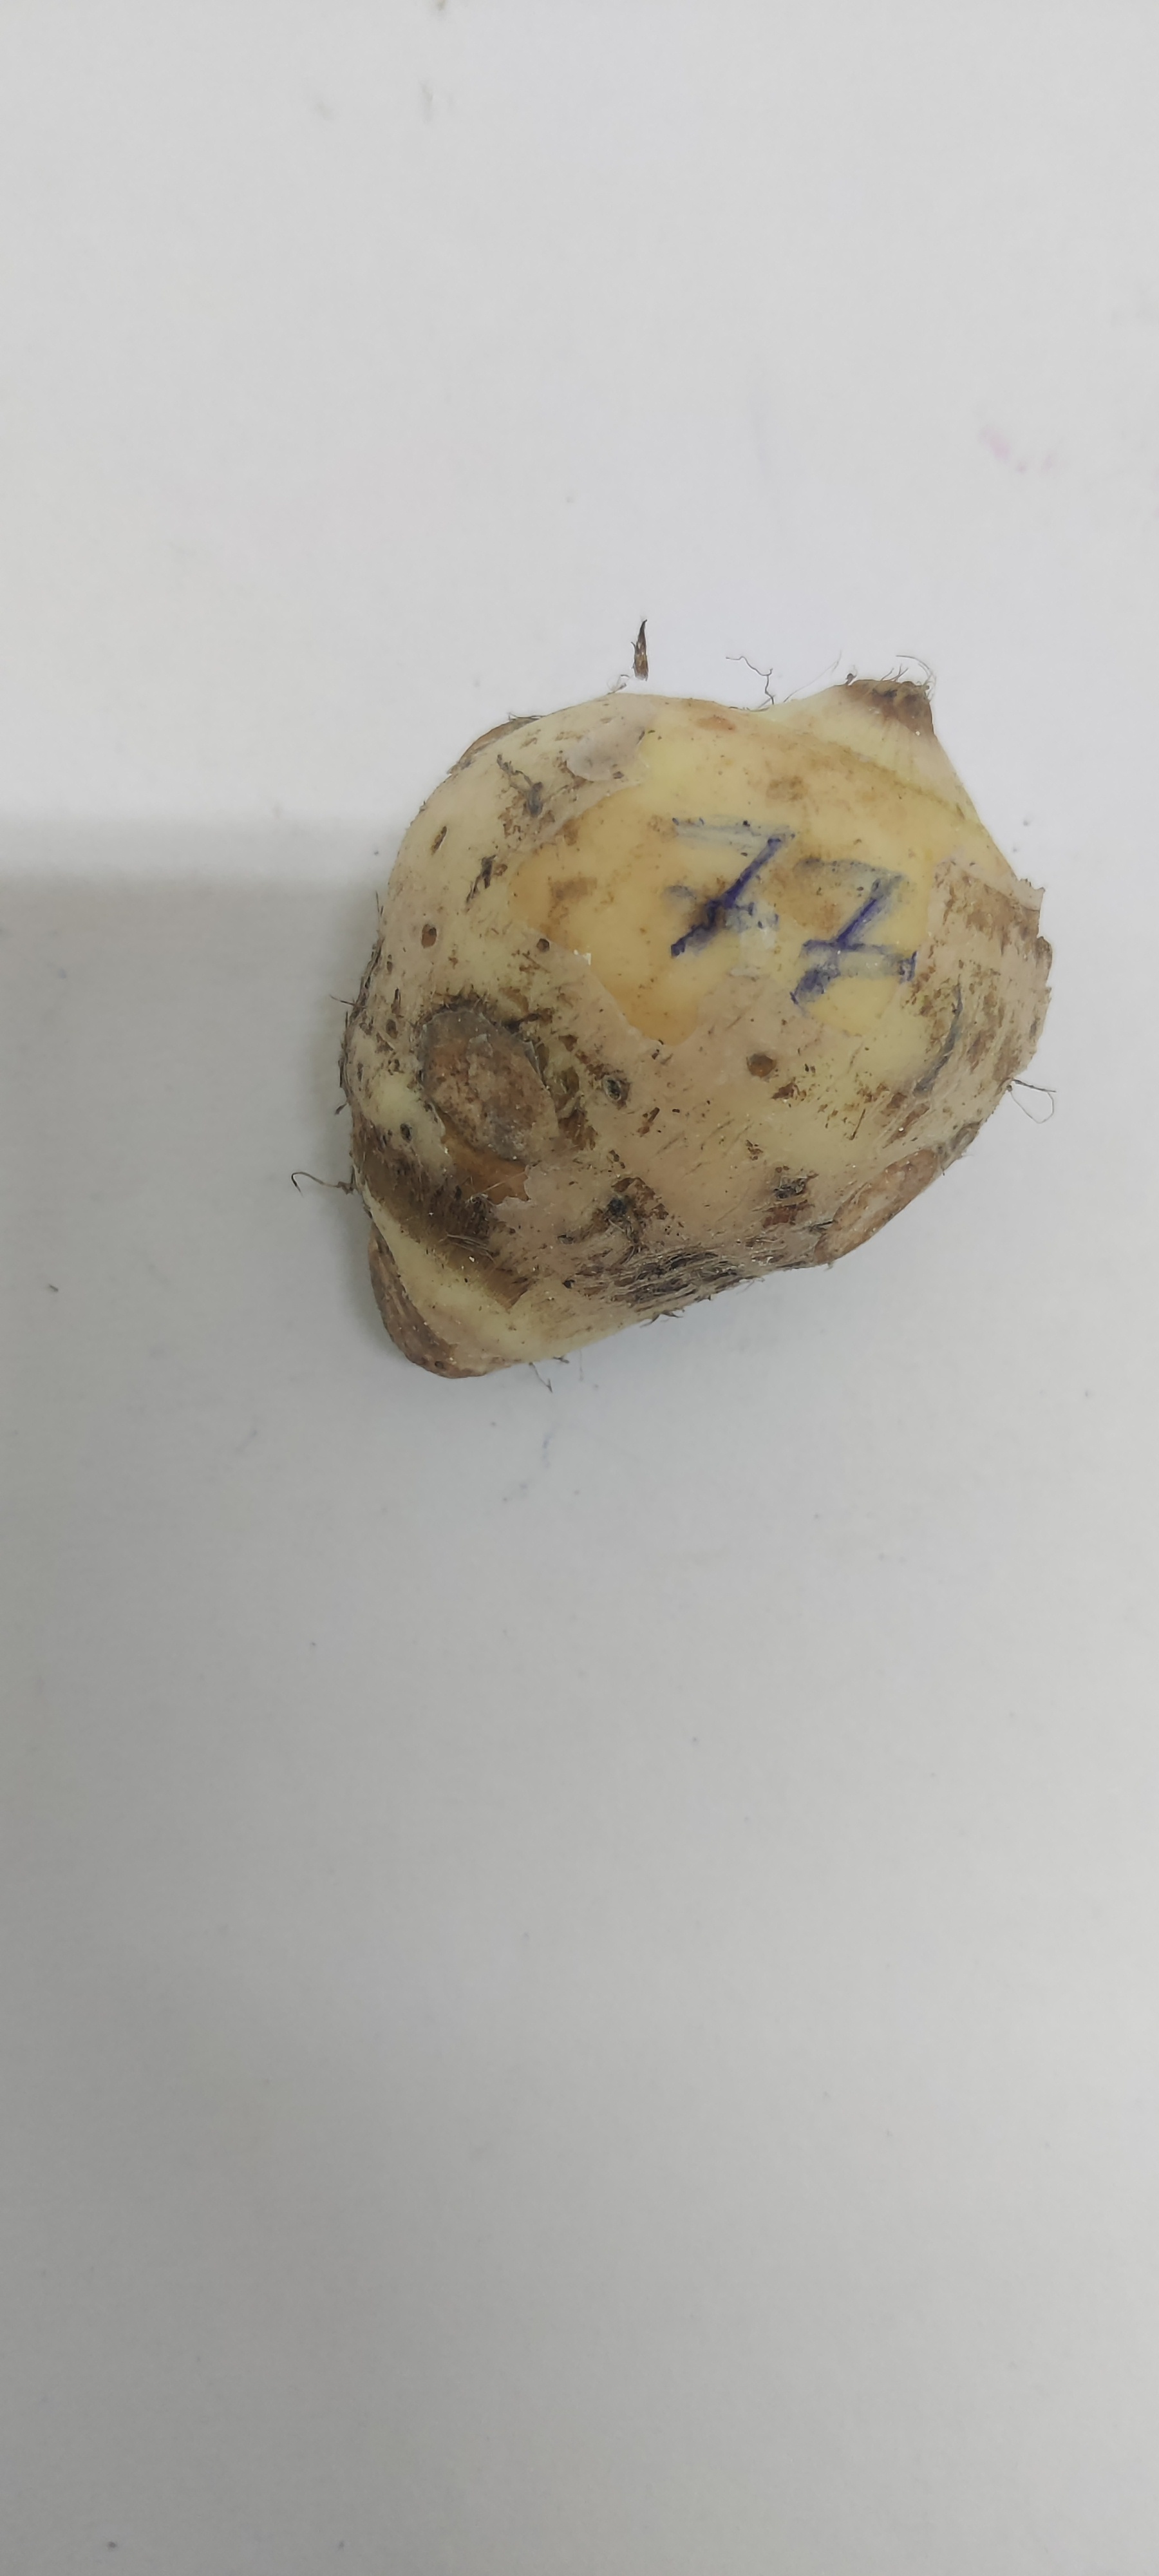
Crop: Taro root
Condition: Damaged